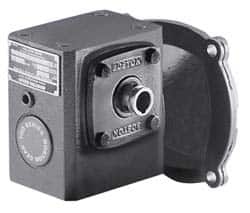
Boston Gear - 2.06 Centerline Distance, 60:1, 1/2 Input Horsepower, 670 Lbs. Max Torque, Speed Reducer - 56C NEMA
Item #: 05896840 Brand: Boston Gear Model #: 63053 Exact Tooling IR#: 04 Product Specifications Centerline Distance (Decimal Inch) 2.060 Ratio 60:1 NEMA Size 56C Maximum Torque Inch/Lbs (Pounds) 670.00 Maximum Input Horsepower 1/2
Brand: Boston Gear
Category: Business & Industrial > Heavy Machinery > Excavators > Dragline Excavators